American entry into World War I

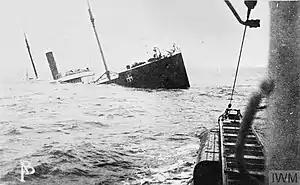
View from of "Illinois" sinking

Henry Ford supported the pacifist cause by sponsoring a large-scale private peace mission, with numerous activists and intellectuals aboard the "Peace Ship' (the ocean liner Oscar II). Ford chartered the ship in 1915 and invited prominent peace activists to join him to meet with leaders on both sides in Europe. He hoped to create enough publicity to prompt the belligerent nations to convene a peace conference and mediate an end to the war. The mission was widely mocked by the press, which wrote about the "Ship of Fools." Infighting between the activists, mockery by the press contingent aboard, and an outbreak of influenza marred the voyage. Four days after the ship arrived in neutral Norway, a beleaguered and physically ill Ford abandoned the mission and returned to the United States; he had demonstrated that independent small efforts accomplished nothing.